Convention of Royal Burghs

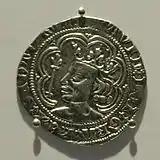
A groat from the reign of David II in the 14th century. Burghs were expected to pay their taxes in coin.

When taxation had to be raised to pay the ransom for the release of David II from English captivity, the burghs were consulted again at Scone in 1357 and empowered to negotiate the release. Thus, 1357 has been seen as the date for burgh commissioners establishing themselves as a political class within the parliament, indicated by the first use of the term "three estates ("tres communitates") of the realm" to describe the parliament's composition.